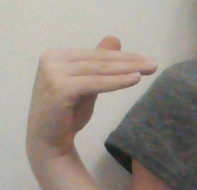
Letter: khaa